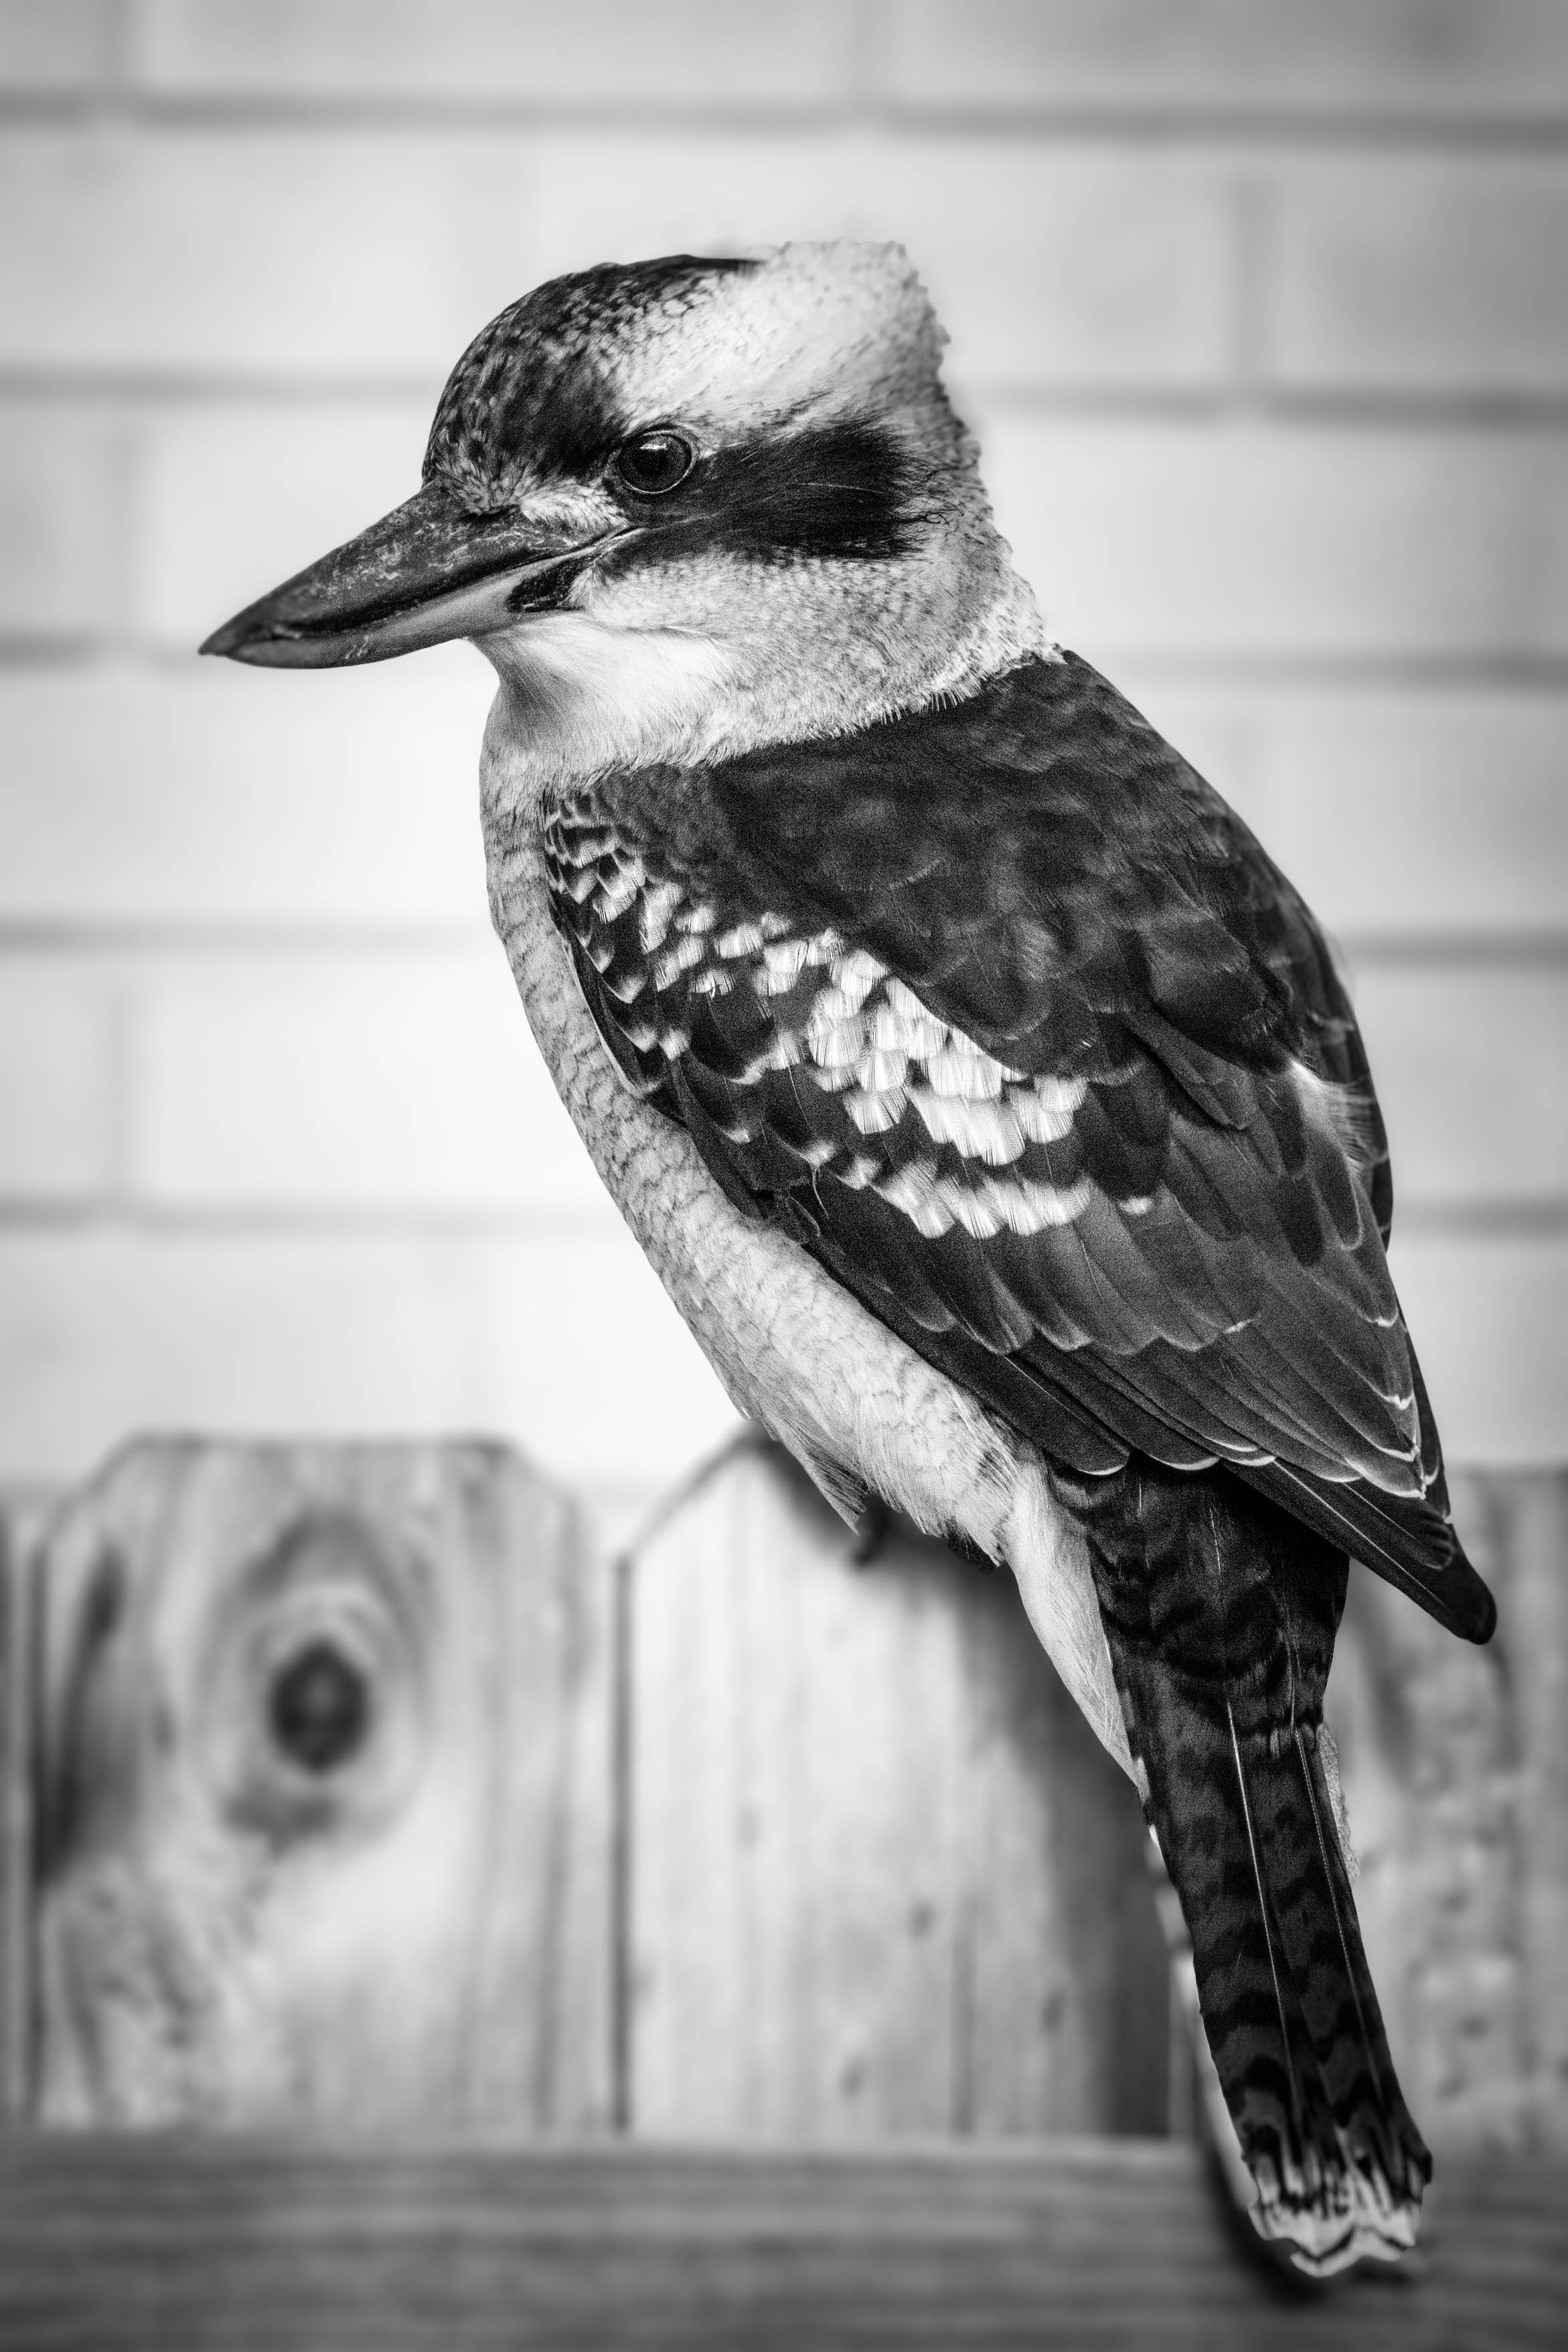
bird, wing, black and white, white, photography, animal, beak, black, monochrome, fauna, close up, australia, bw, native, vertebrate, kookaburra, australianbird, australiankookaburra, monochrome photography, perching bird